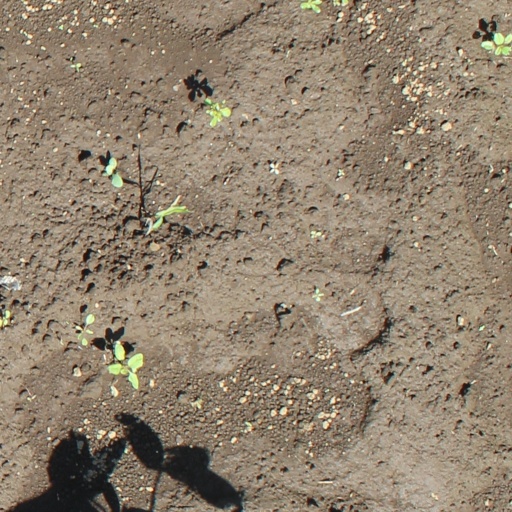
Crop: soybean